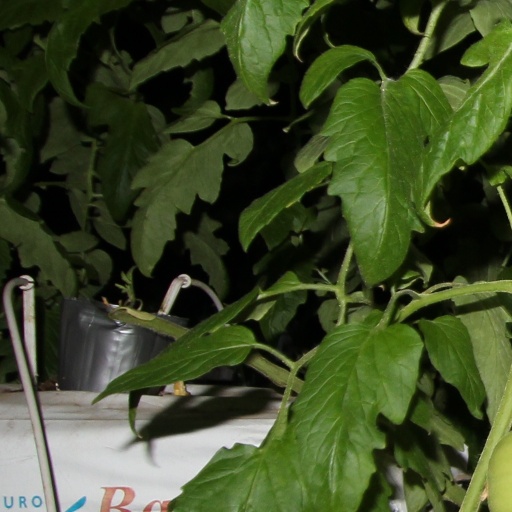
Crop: tomato